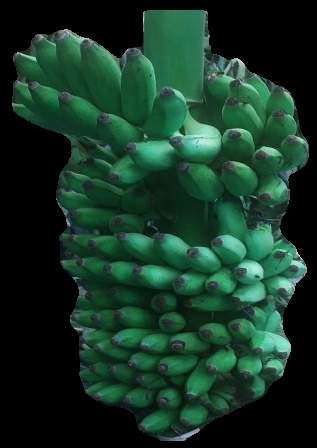
Variety: elakki-bale
Grade: grade1